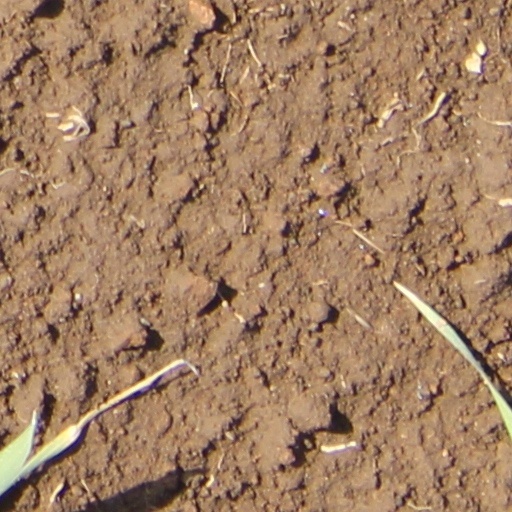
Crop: wheat